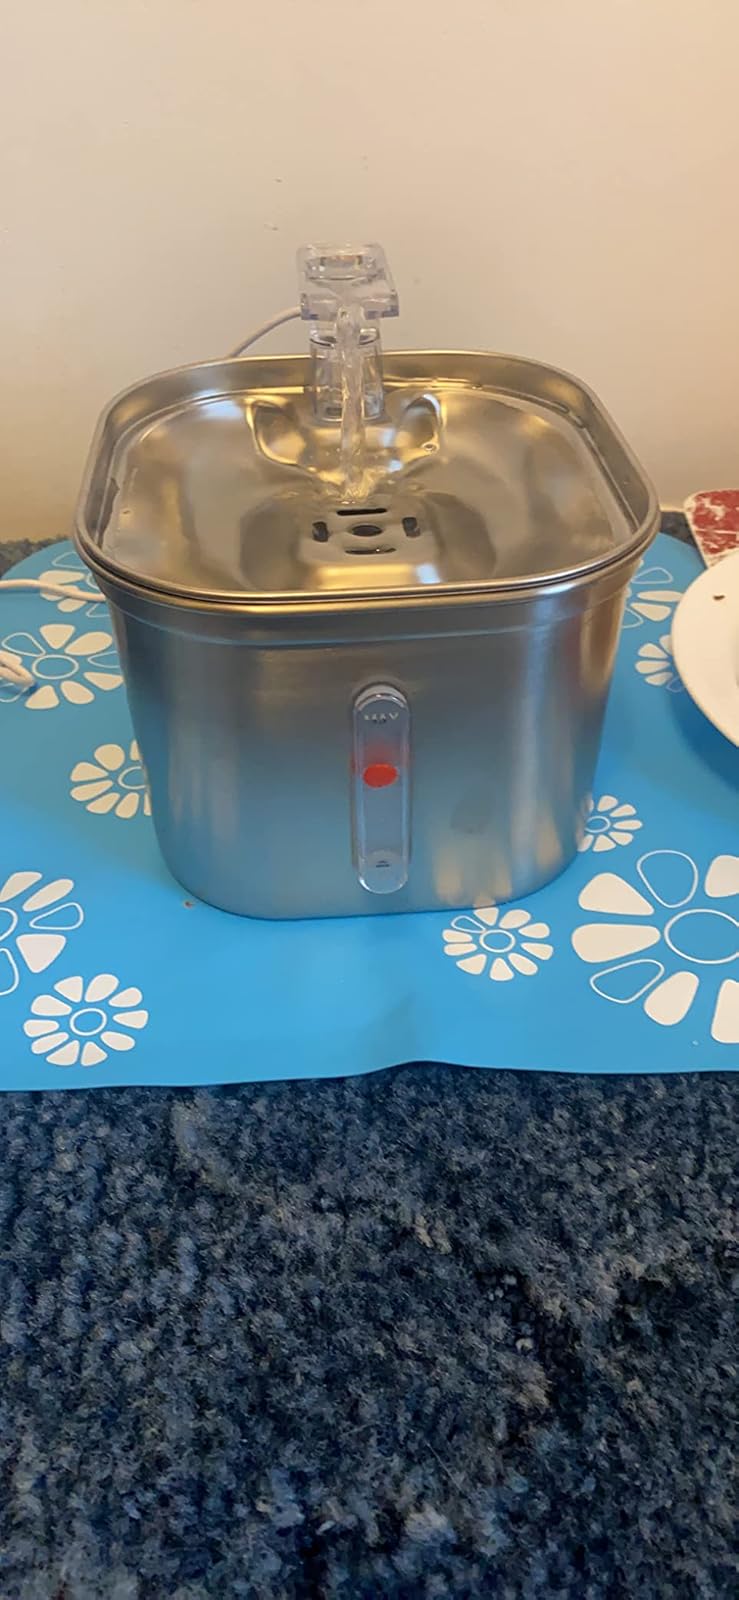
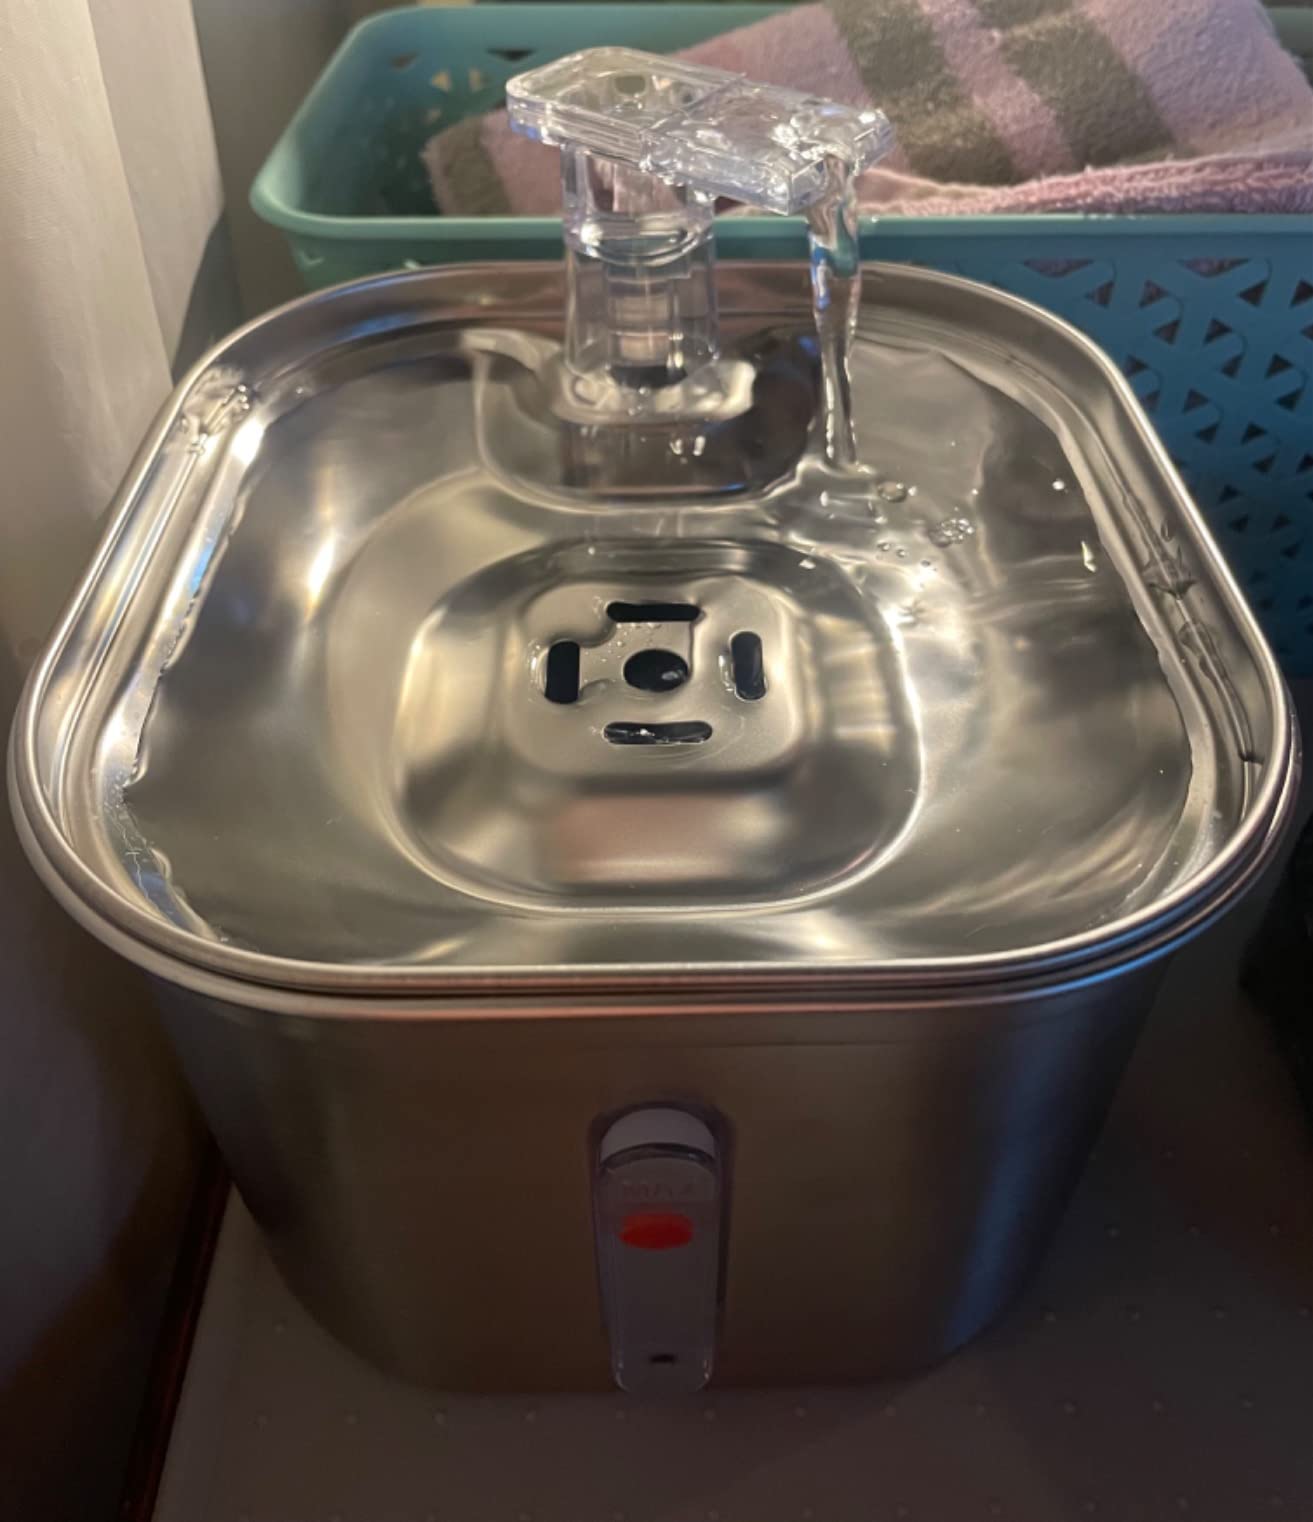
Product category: items_bowl
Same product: yes